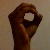
The image shows a hand gesture representing the letter 'O' in Indian Sign Language.